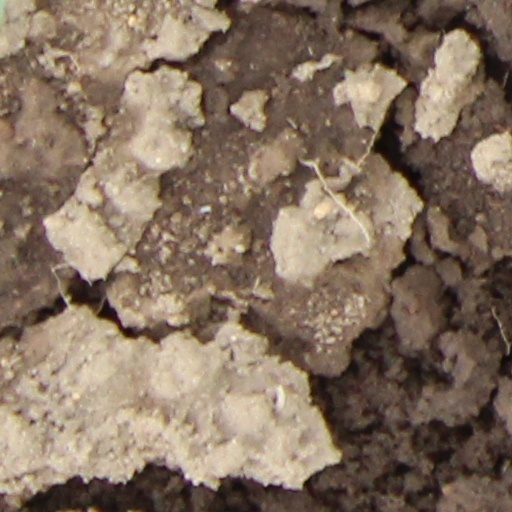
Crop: wheat